Shell integration

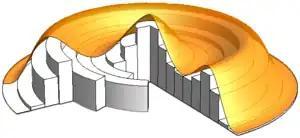
A volume is approximated by a collection of hollow cylinders. As the cylinder walls get thinner the approximation gets better. The limit of this approximation is the shell integral.

Shell integration (the shell method in integral calculus) is a method for calculating the volume of a solid of revolution, when integrating along an axis "perpendicular to" the axis of revolution. This is in contrast to disc integration which integrates along the axis "parallel" to the axis of revolution.